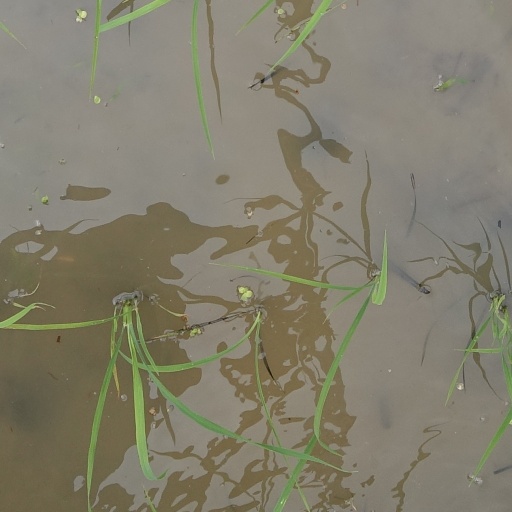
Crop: rice